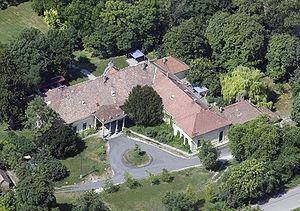
Pusztazámor est un village et une commune du comitat de Pest en Hongrie.